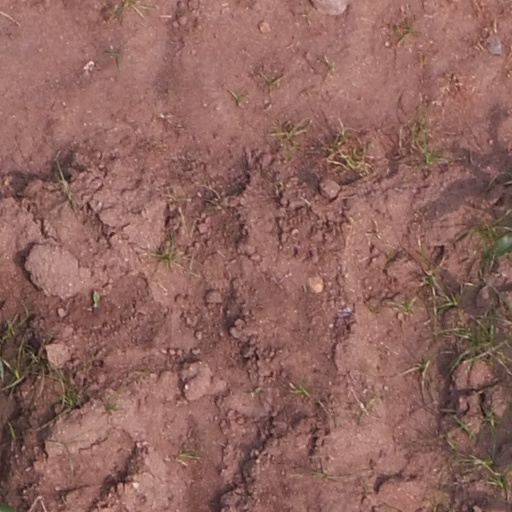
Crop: maize; corn